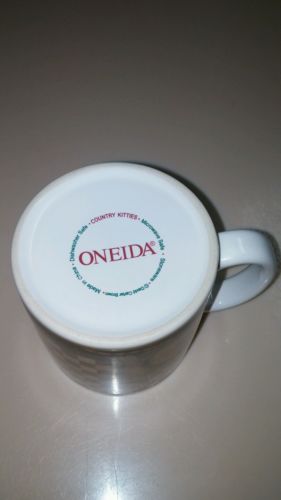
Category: mug